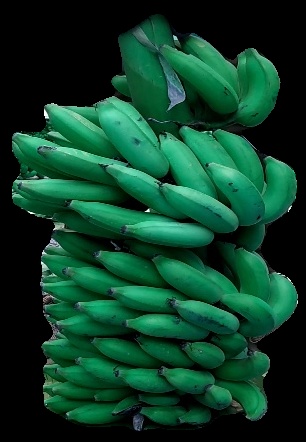
Variety: elakki-bale
Grade: grade1